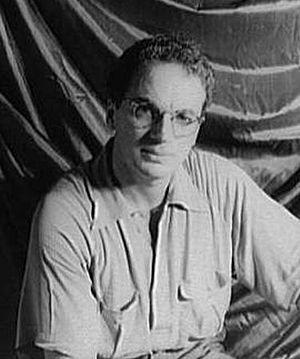
Barton Fink est un thriller psychologique dramatique américano-britannique écrit, produit, monté et réalisé par Joel et Ethan Coen, sorti en 1991. Dans le Hollywood des années 1940, un jeune auteur de pièces de théâtre new yorkais, est embauché par un grand studio en tant que scénariste. Il fait la rencontre de Charlie Meadows, un commercial en assurance, interprété par John Goodman, dans un hôtel miteux à l'atmosphère étrange.
Clifford Odets est un dramaturge américain, né le 18 juillet 1906 à Philadelphie, mort le 18 août 1963 à Los Angeles.